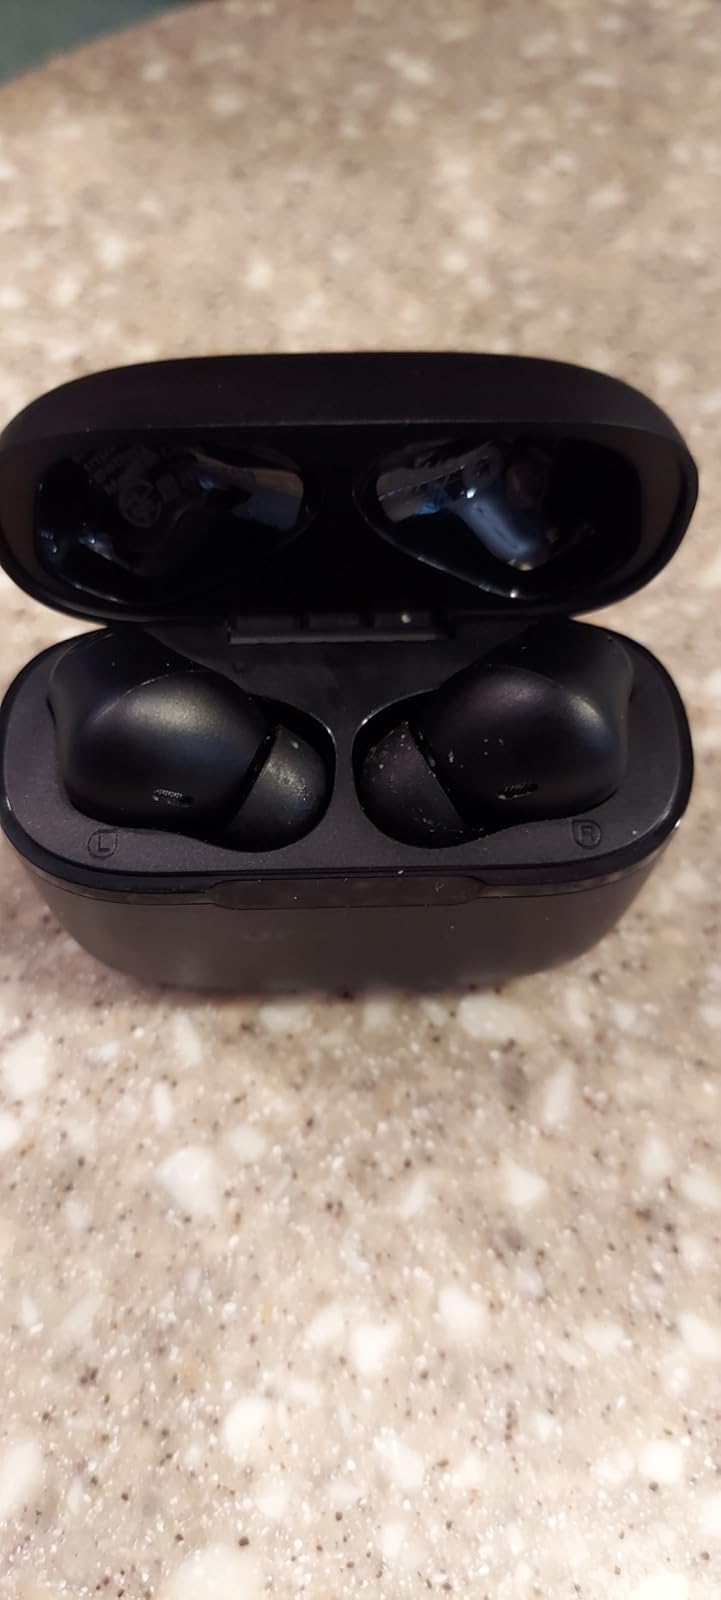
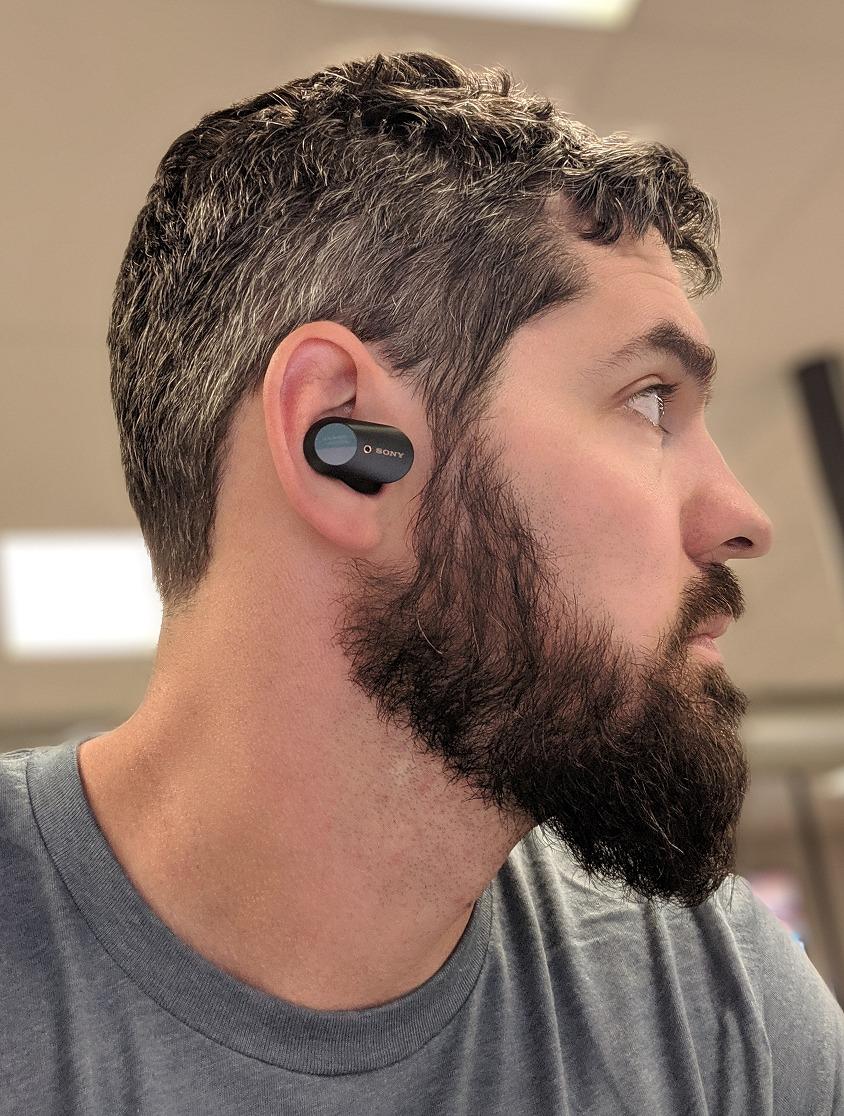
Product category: earbuds
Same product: no